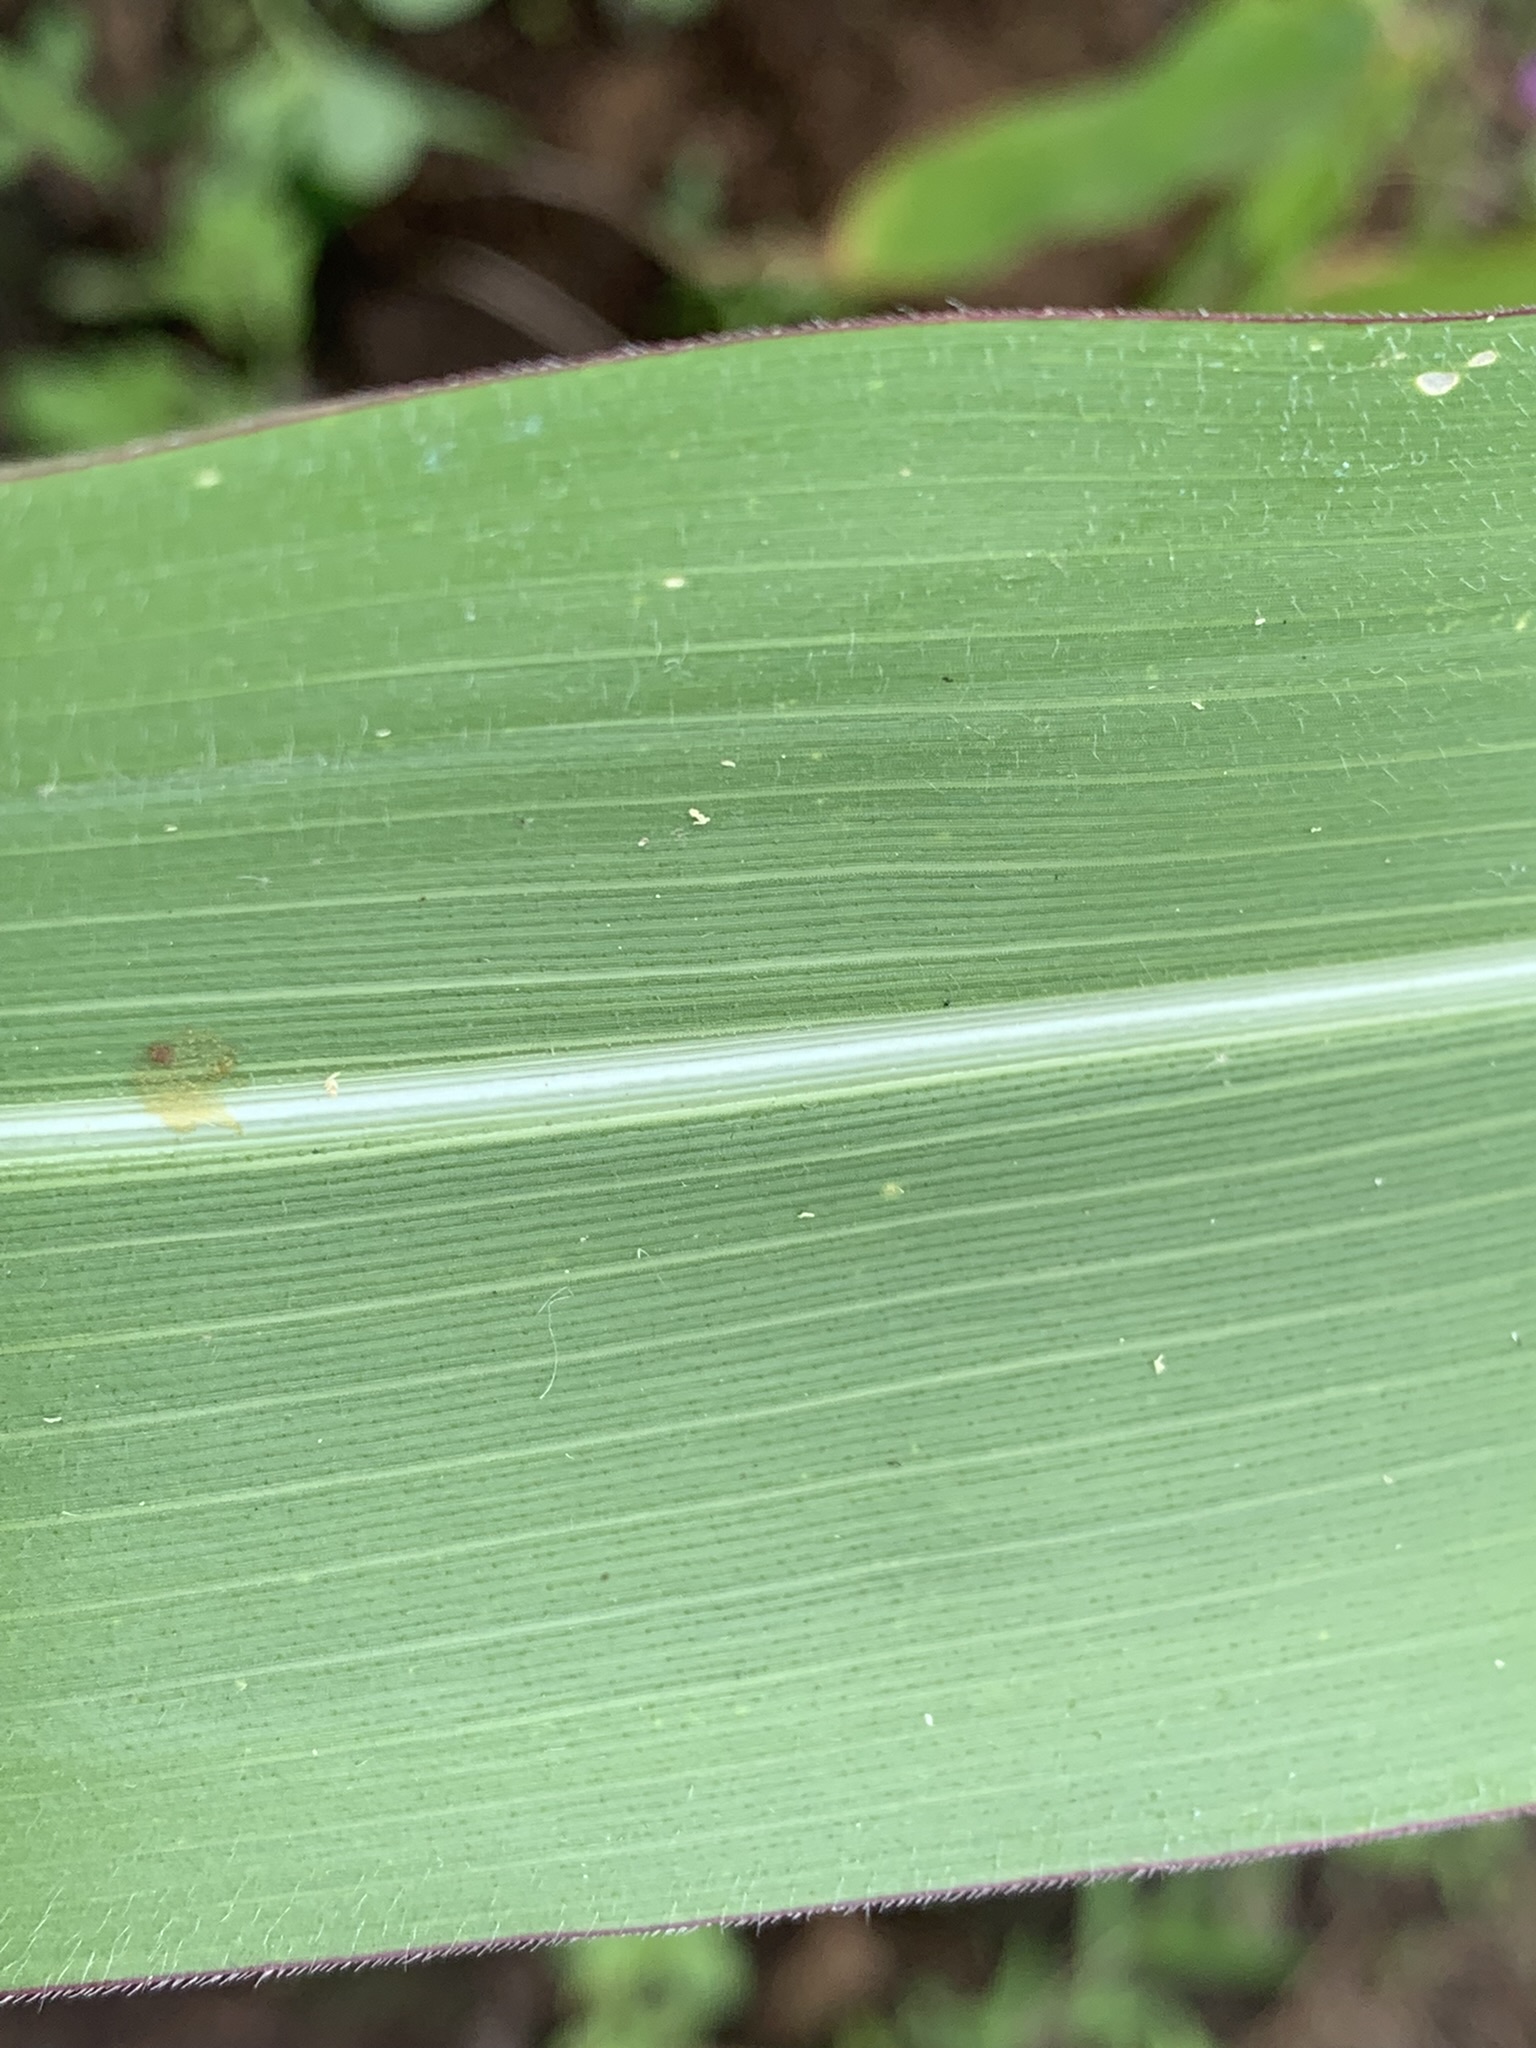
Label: Healthy